Found (2021 film)

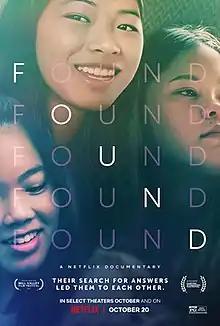
Official poster

Found is a 2021 documentary film directed and produced by Amanda Lipitz. An international co-production of the United States and China, it follows three adopted teenage girls who discover they are blood-related cousins on 23andMe and travel to China seeking answers about their identity and family history.